Superboy

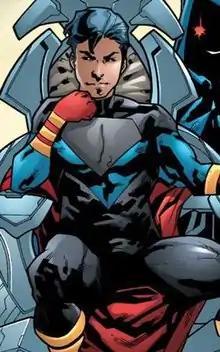

In an alternate New 52 future, Superman married Lois Lane and had a son, whom they named Jon Lane Kent. Jon's hybrid Kryptonian/human physiology proved to be unstable, causing him to fall ill and die shortly before his fourth birthday. A time traveler from the 30th century, known as Harvest, retrieves Jon's body, recognizing his condition as a form of torpor rather than death. Using future technology and chronal energy he had infused his own body with, Harvest revives Jon and adopts him, intending to use him as a weapon against metahumans.